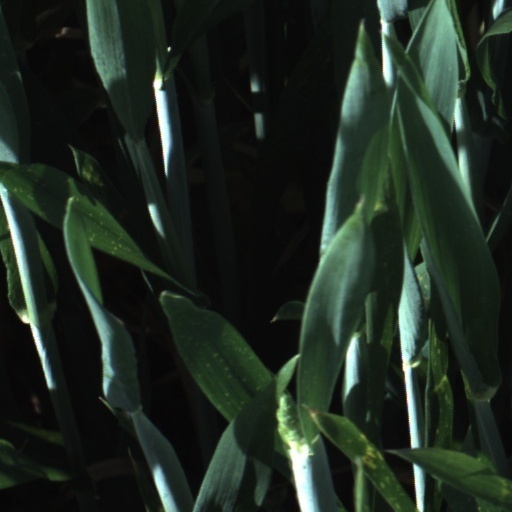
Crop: wheat